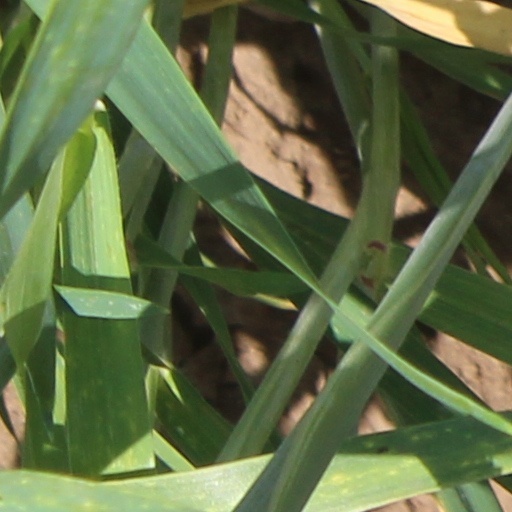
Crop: wheat